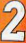
Number: 2